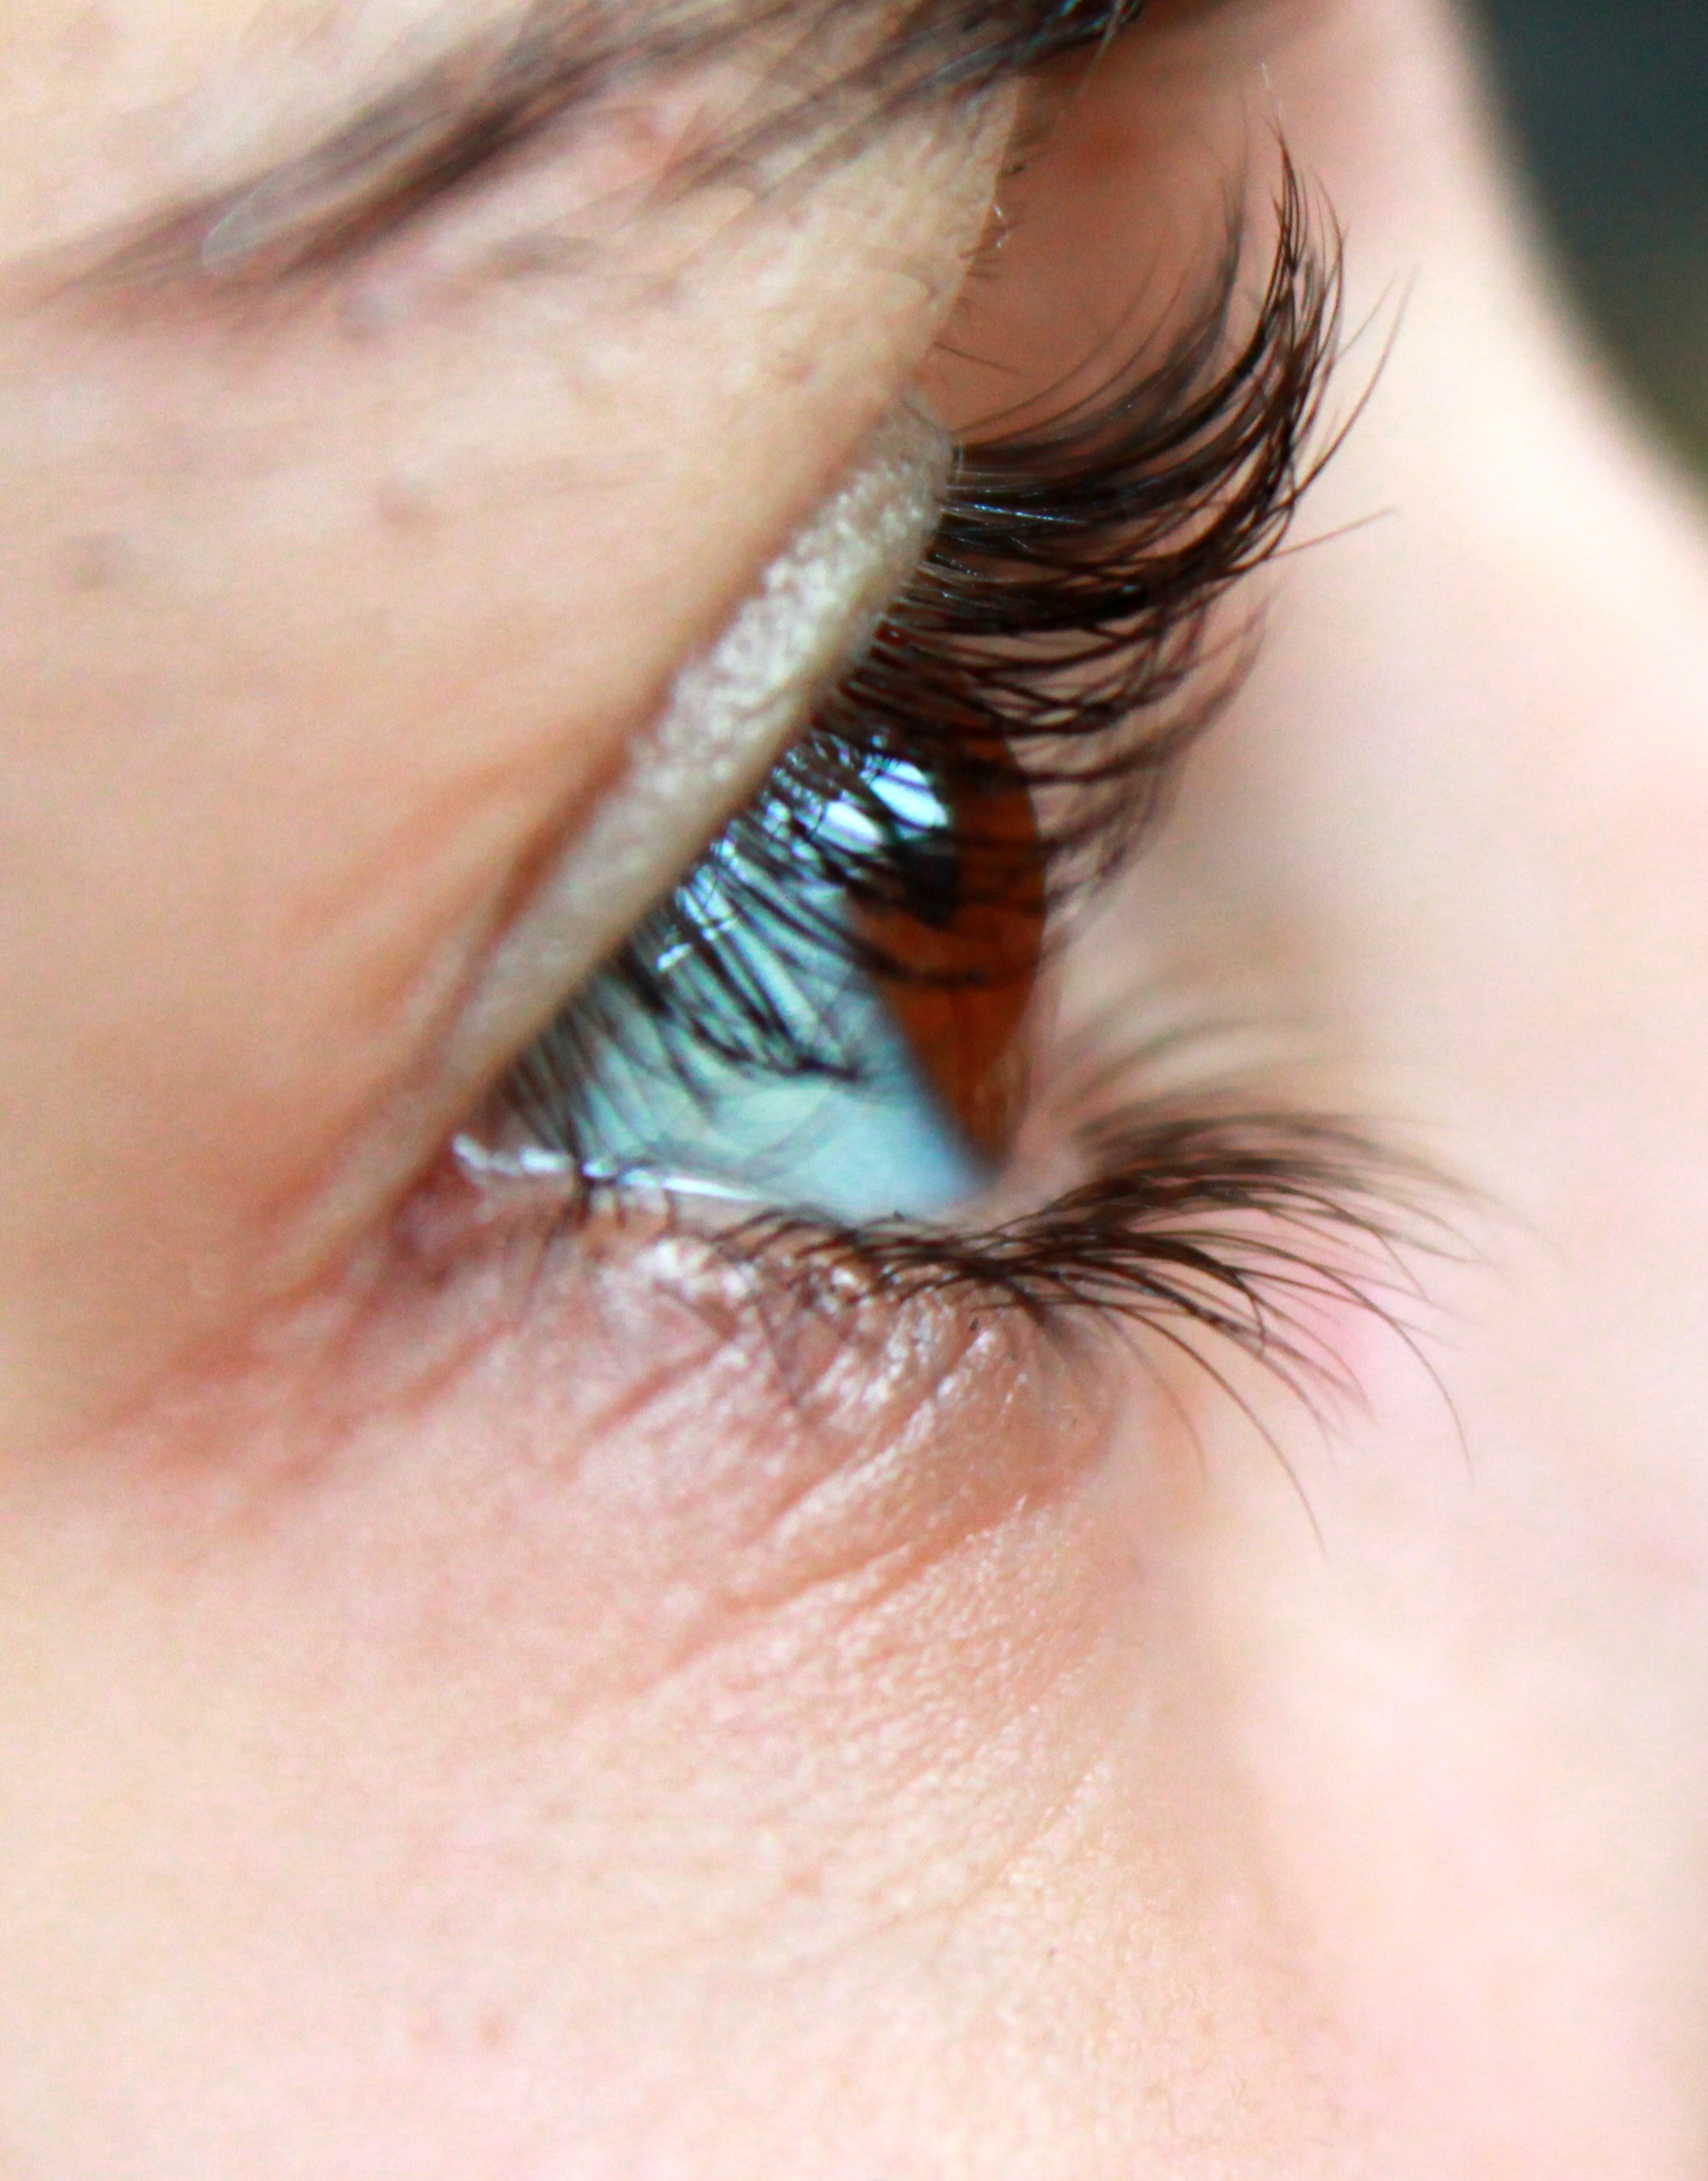
woman, color, blue, lip, eyebrow, mouth, eyelash, pupil, close up, human body, face, nose, cheek, eye, head, skin, beauty, organ, cosmetics, eyelashes, forehead, eyelash extensions